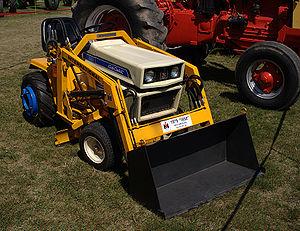
La société International Harvester Company était un important constructeur américain de machines agricoles, d'engins de construction, de camions, d'autobus et de produits ménagers et commerciaux. En 1902, J.P. Morgan fusionne les sociétés McCormick Harvesting Machine Company et Deering Harvester Company, ainsi que trois petits fabricants d'équipements agricoles, pour former International Harvester.